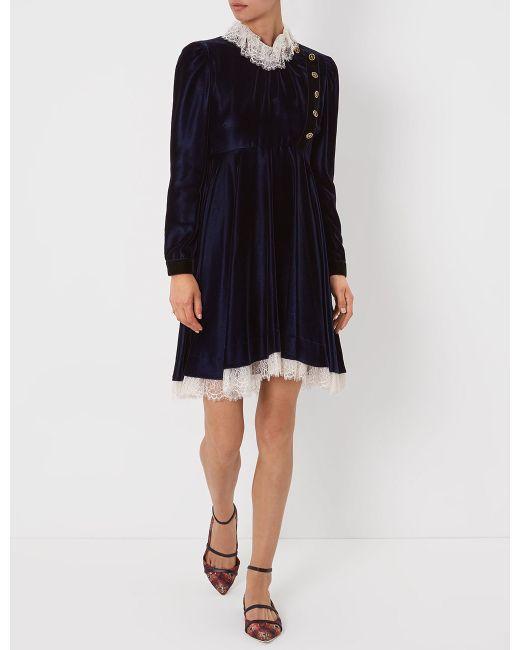
Philosophy Di Lorenzo Serafini Kleid aus Samt